İstif-class frigate

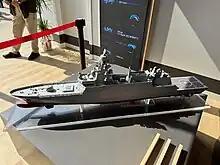
Model of TCG "Istanbul" (F-515)

The Istif class is an enlarged variant of the Ada class and will feature a slightly larger hull for improved endurance. In addition to retaining the guns, self protection and anti-submarine warfare systems of the Ada class, the Istif class will have twice the number of anti-ship missiles and will be equipped with the indigenous MDAS vertical launching system, capable of firing HISAR and other missiles, along with other systems for improved multi-role combat capabilities. The experience and technological know-how gained with the "Istanbul" class will play an important role in determining the design characteristics and the development process of the TF-2000-class destroyers, as well as the selection of the systems and equipment which will be used on these significantly larger and more capable warships.